The Call (2020 American film)

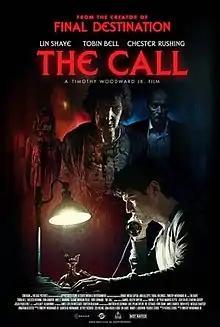
Theatrical release poster

The Call is a 2020 American horror film directed by Timothy Woodward Jr. and starring Lin Shaye, Tobin Bell, Erin Sanders, and Chester Rushing. The film was written by Patrick Stibbs.